Blackfoot Confederacy

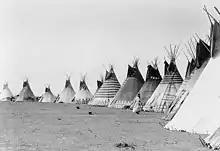
Blackfoot teepees, Glacier National Park, 1933

The Niitsitapi, also known as the Blackfoot or Blackfeet Indians, reside in the Great Plains of Montana and the Canadian provinces of Alberta and Saskatchewan. Originally, only one of the Niitsitapi tribes was called Blackfoot or Siksika. The name is said to have come from the color of the peoples' moccasins, made of leather. They had typically dyed or painted the soles of their moccasins black. One legendary story claimed that the Siksika walked through ashes of prairie fires, which in turn colored the bottoms of their moccasins black.